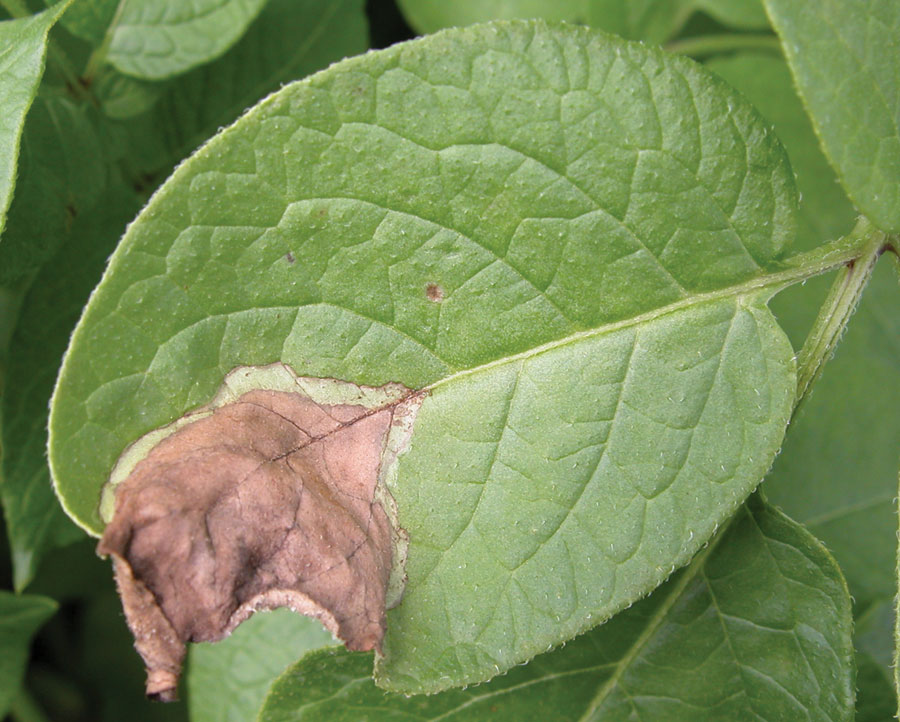
Labels: Potato leaf late blight